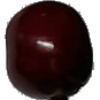
Label: Cherry 1